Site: brandenburg
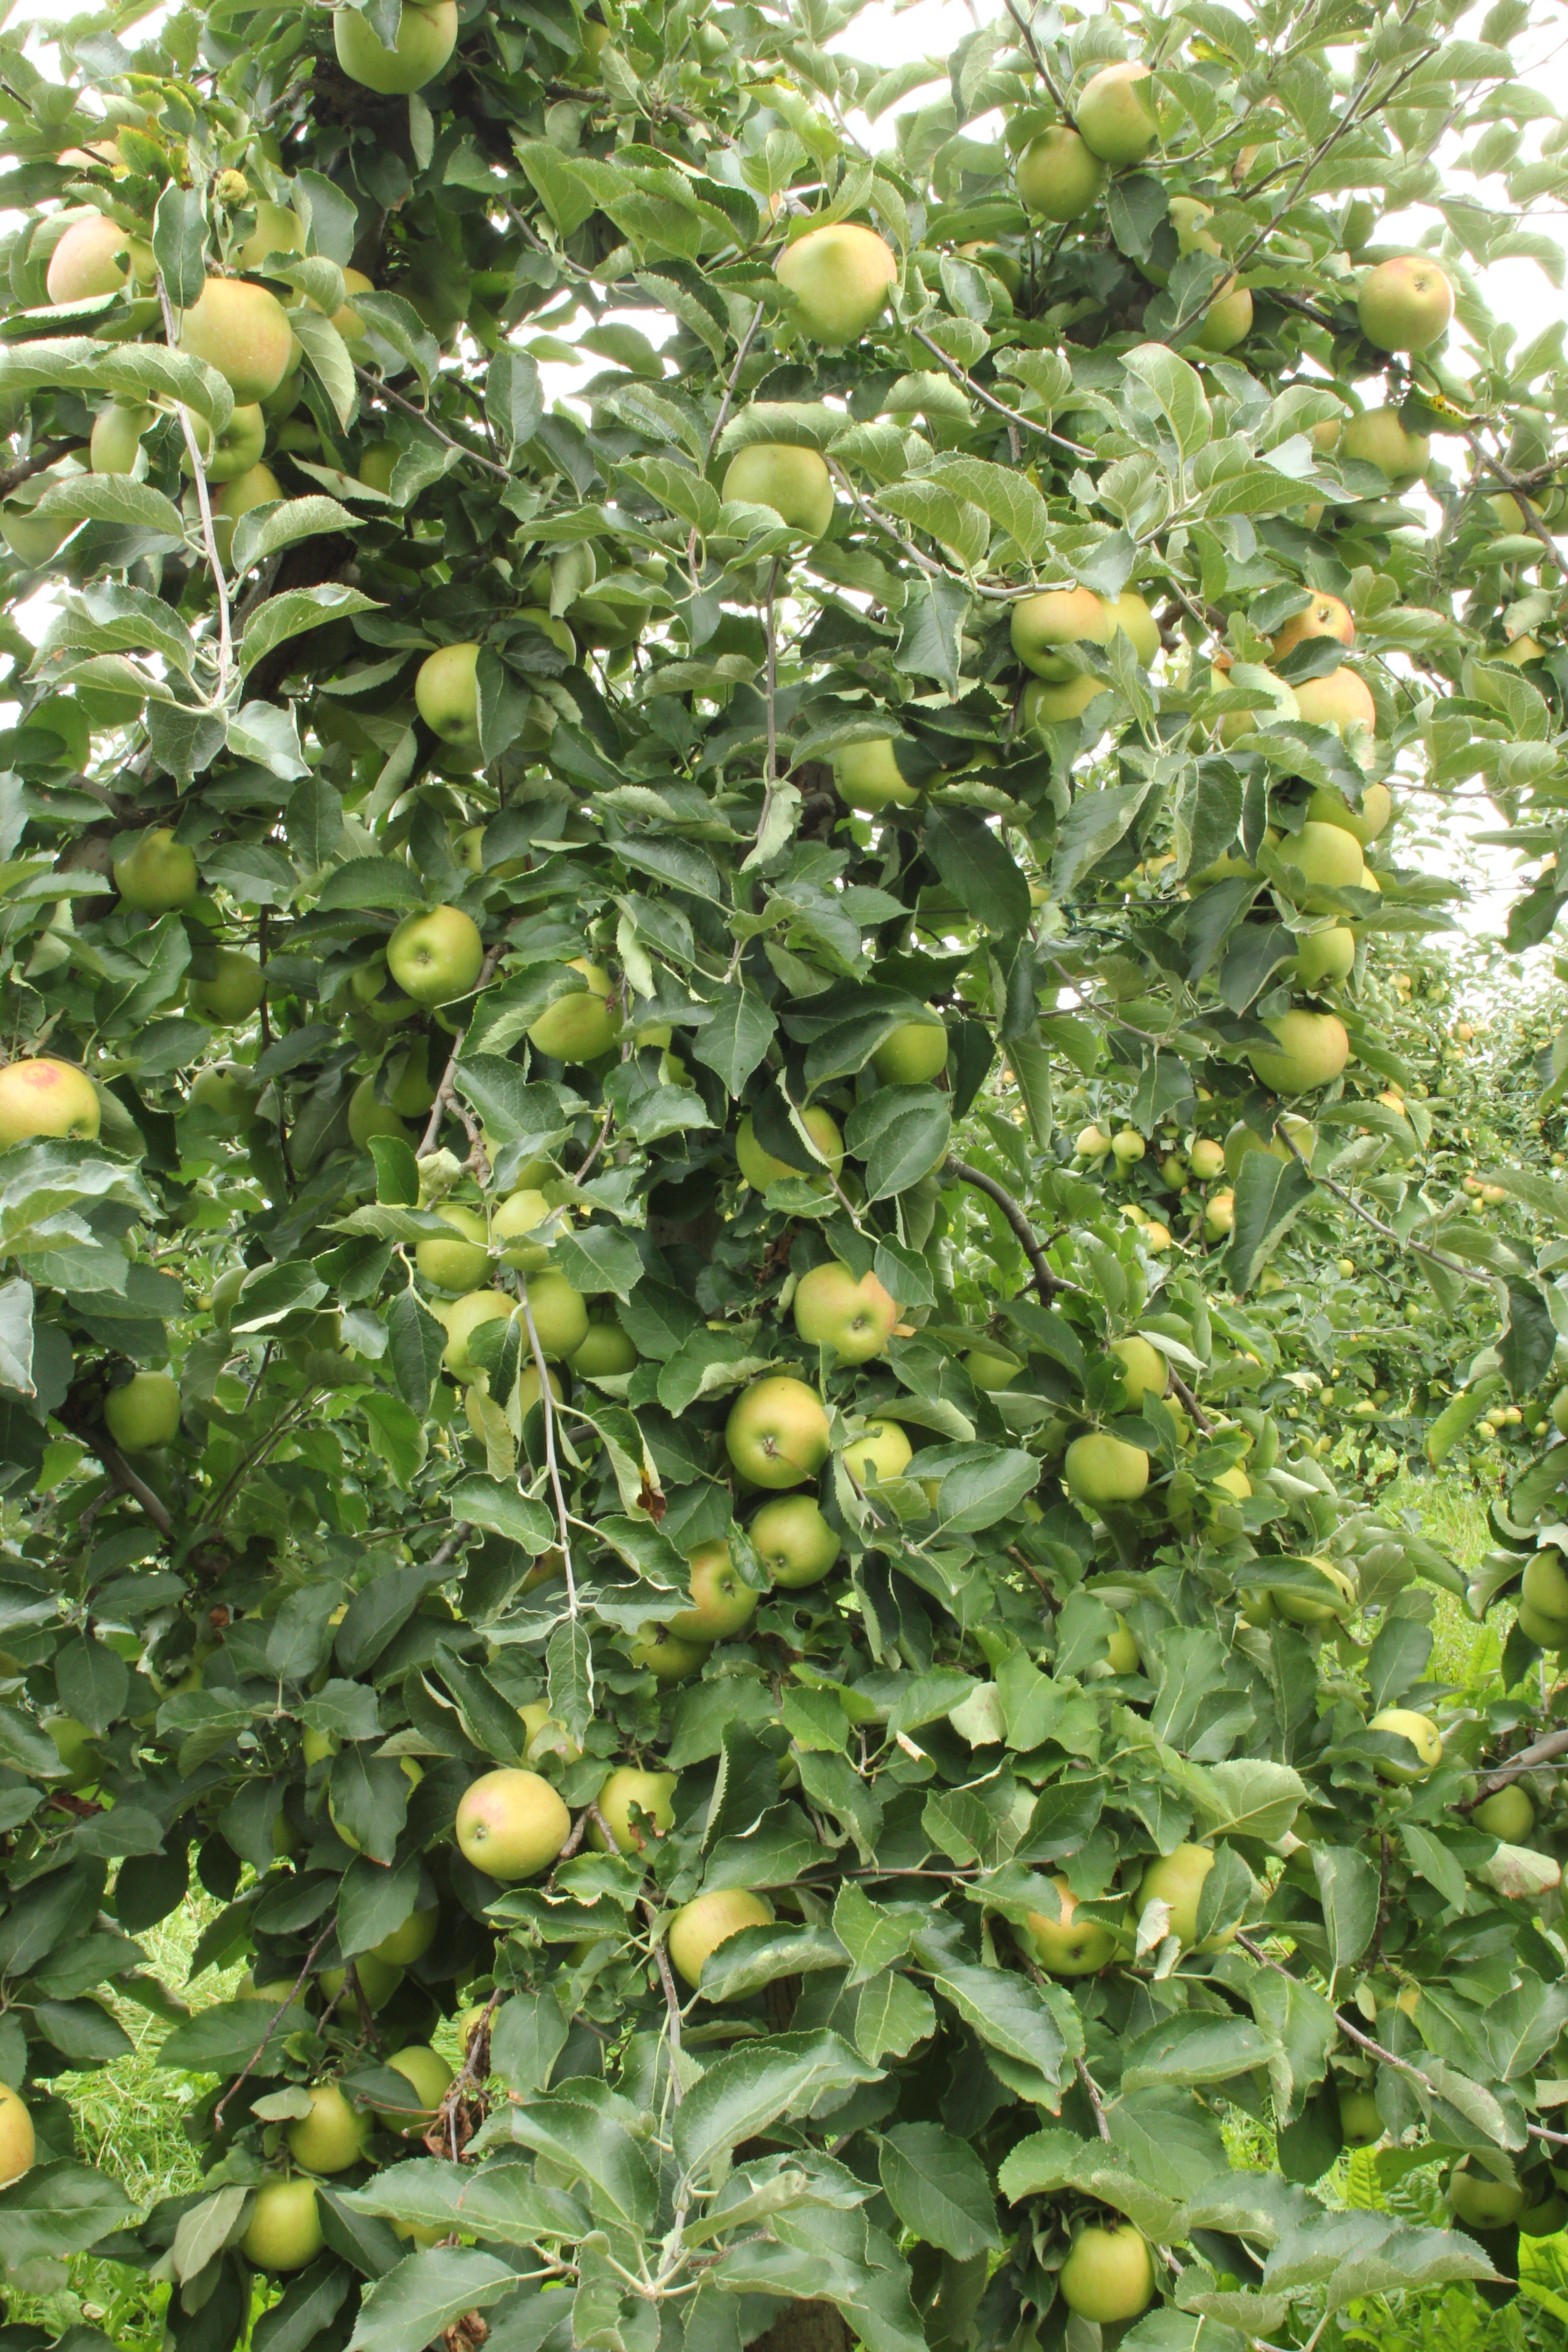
Growth stage (BBCH 87): Maturity of fruit and seed